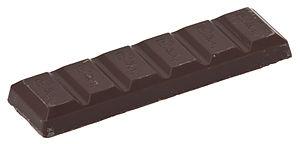
Une chocolaterie désigne, depuis le XIXᵉ siècle, une fabrique de chocolats. Le terme est aussi plus récemment employé pour désigner un magasin spécialisé dans la vente de chocolats.